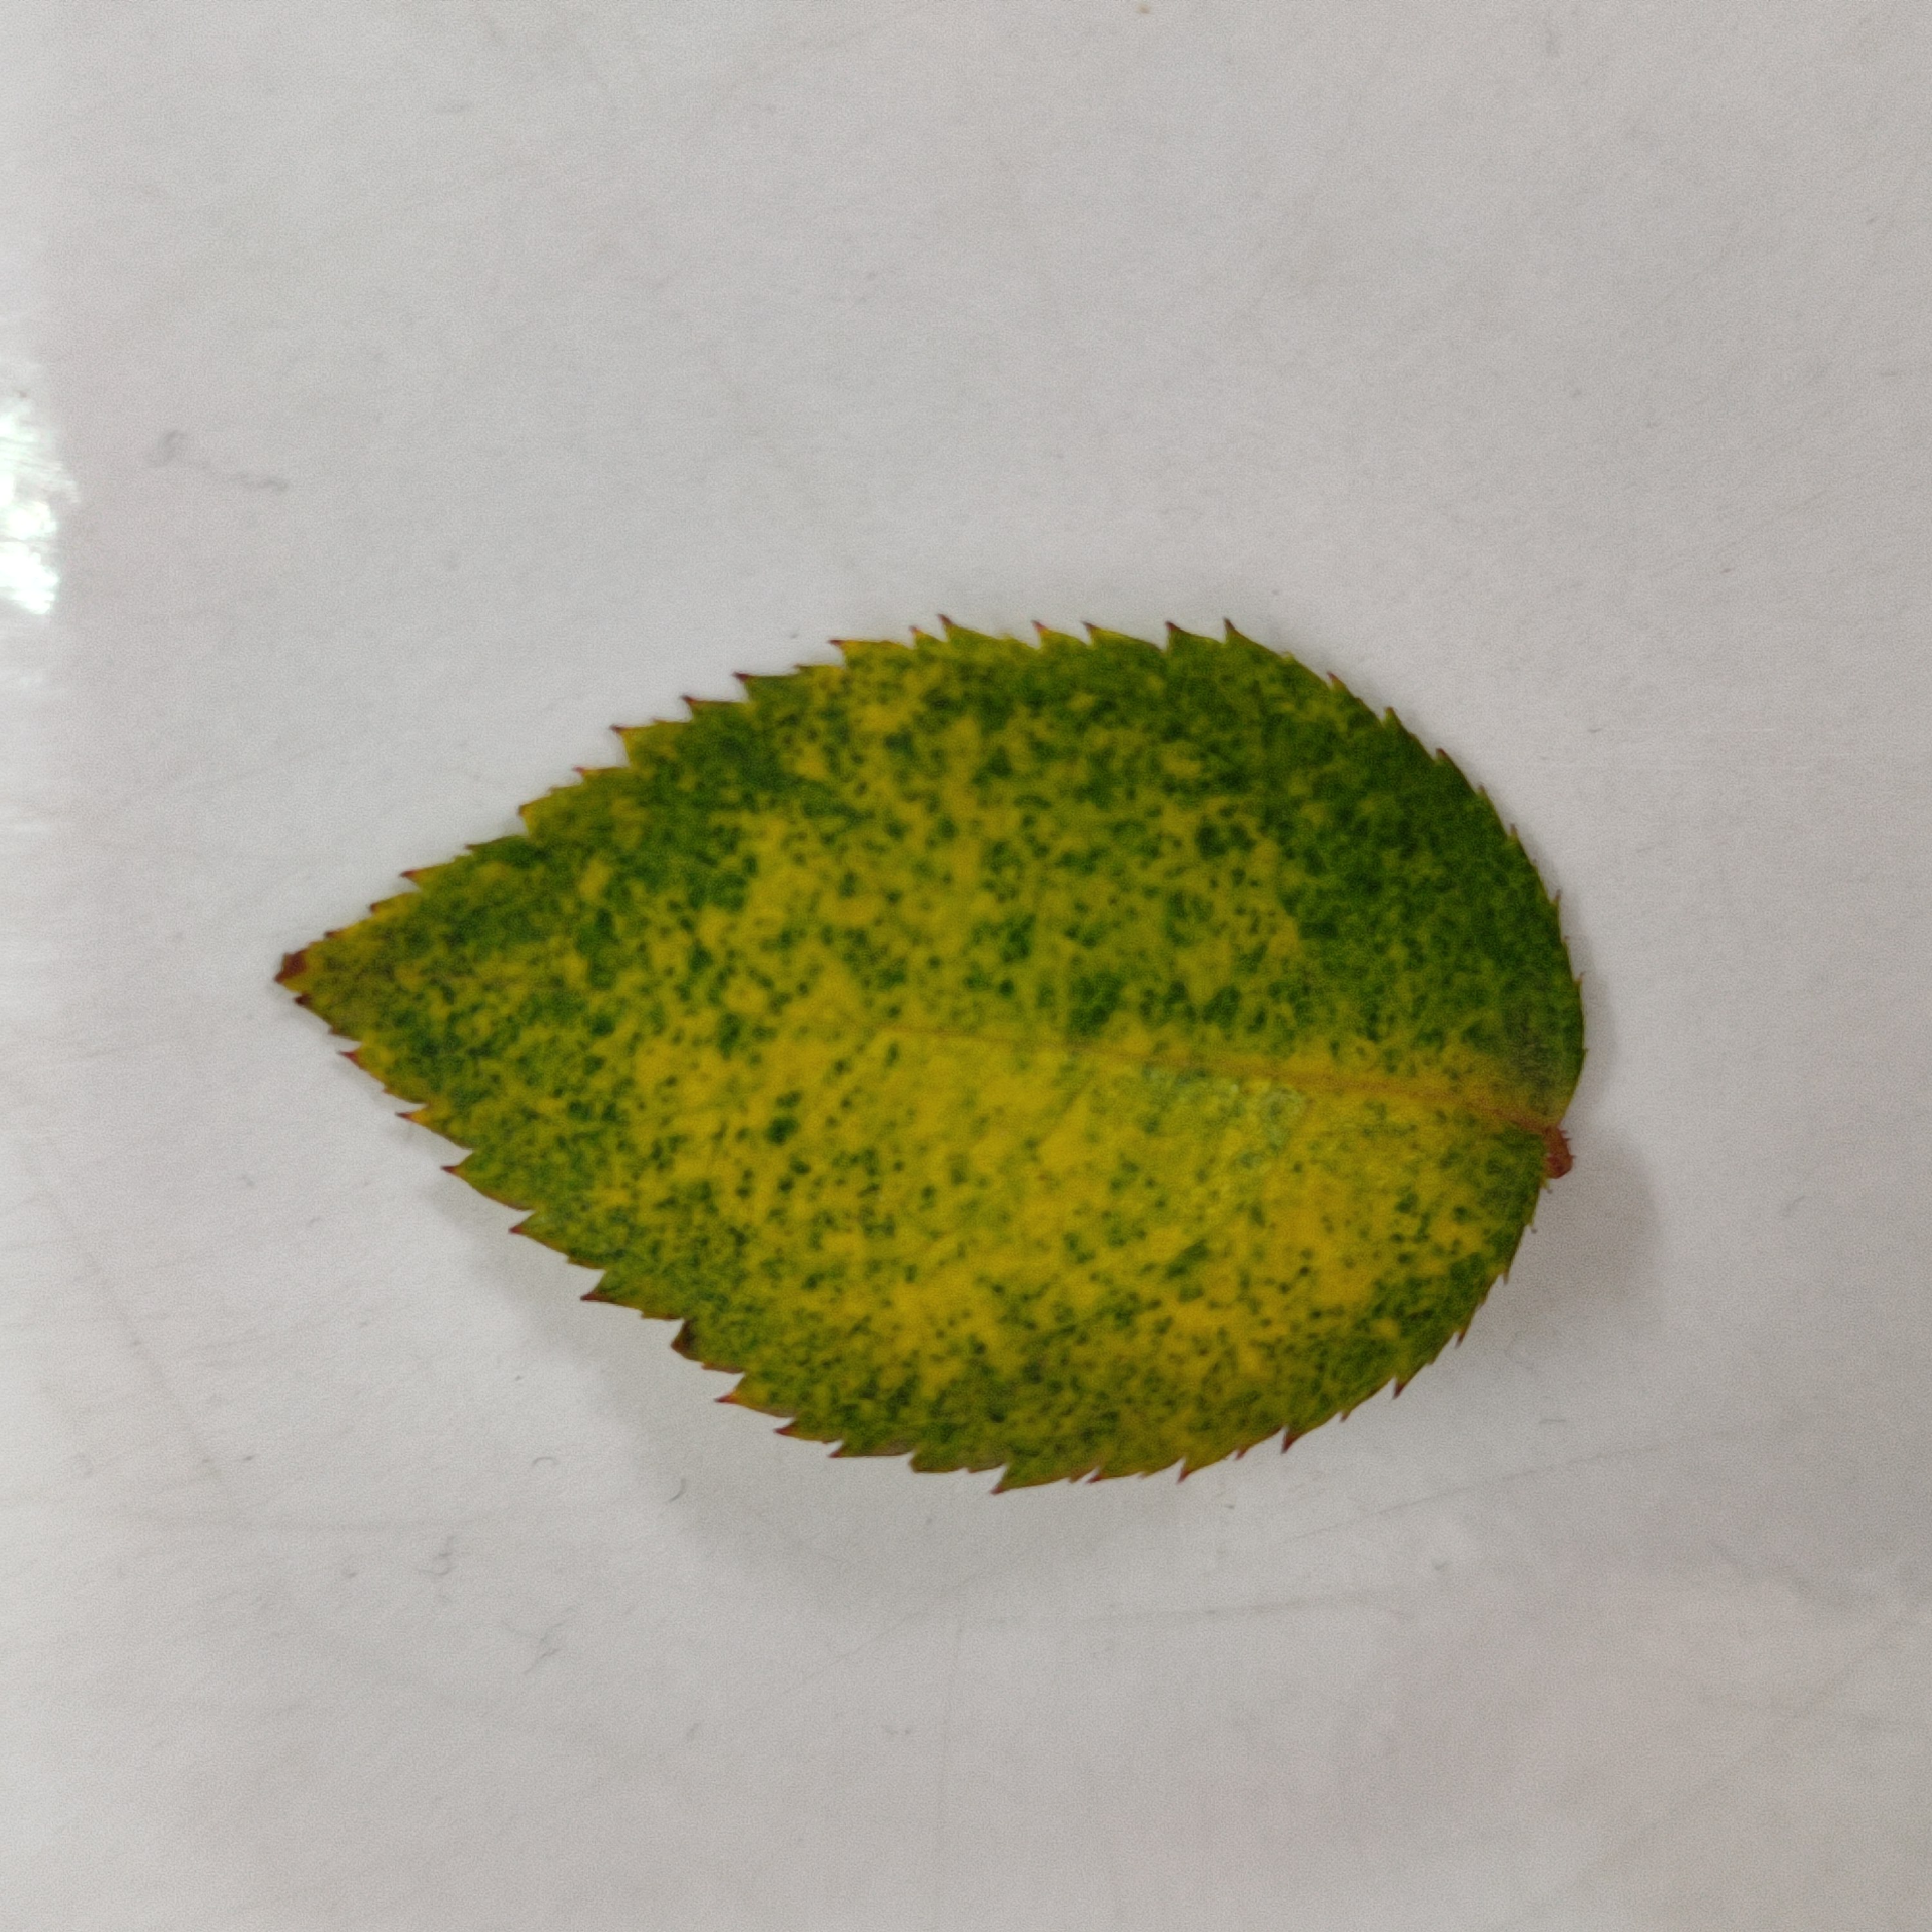
Label: Yellow Mosaic Virus